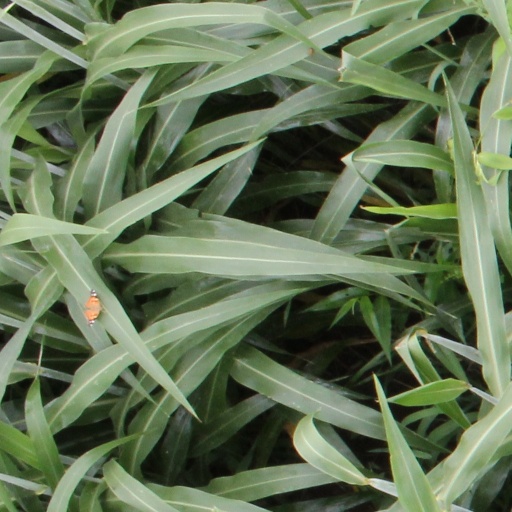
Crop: sorghum